NASA Crows Landing Airport

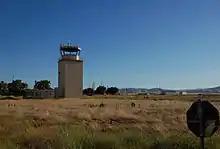
Control tower of Crows Landing in 2011

Crows Landing's isolated location prompted the Navy to run ten liberty buses a day to Modesto and Patterson. Navy men were allowed to use the swimming pool at Patterson High School. In June 1945, the station's complement stood at 27 officers and 185 men – squadron personnel added an additional 245 officers and 1220 enlisted men. Available billeting accommodated 268 officers and 2116 men. Patrol squadrons that passed thought the station during the war included VPB-115, 122, 101, 103, 107, 133, 140, 118, and 108. The PV operational training squadron, VPB-198, also spent time aboard. Patrol squadrons were supported by PATSUs 8-2, 8-4, 8-5, and 8-7. Other units that operated and trained at Crows Landing were VJ-12 and ABATU 105. By war's end, the station was valued at $4 million.